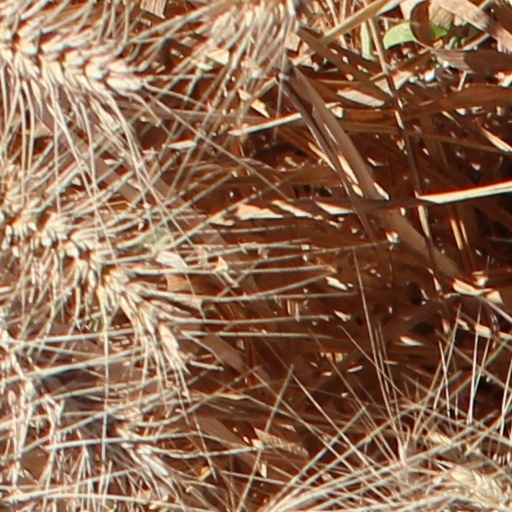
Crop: wheat